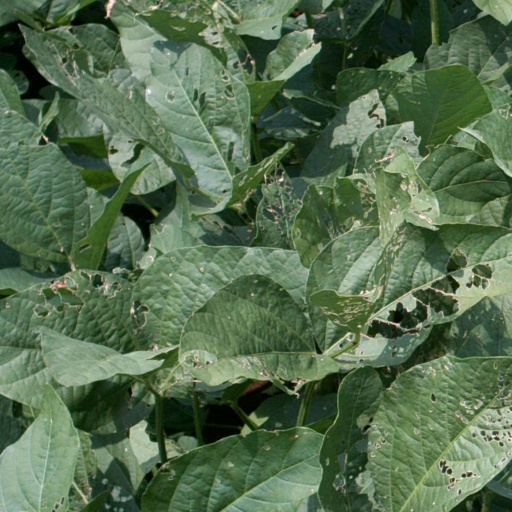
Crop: soybean